Diane Pershing

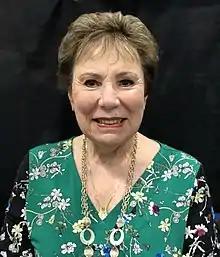
Pershing at the 2019 East Coast Comicon

Diane Pershing is an American voice actress, film critic, and novelist. She began her singing career as a back-up singer for Johnny Mathis and went on to appear in the show group, The Establishment, on tour and on TV. She also voiced Poison Ivy in the DC Animated Universe.